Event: Nepal Earthquake
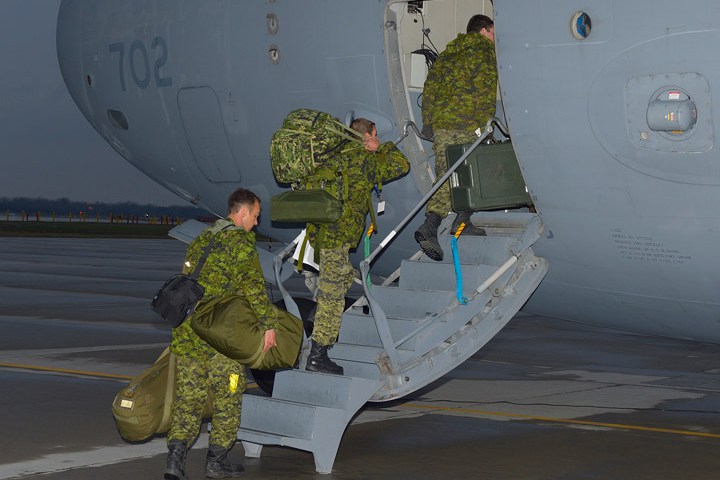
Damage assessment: no_damage